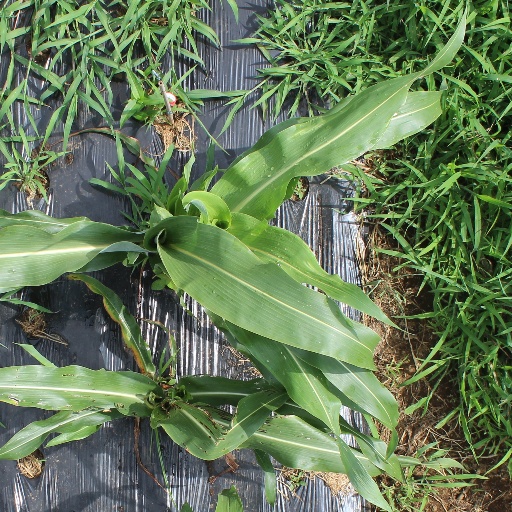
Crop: sorghum